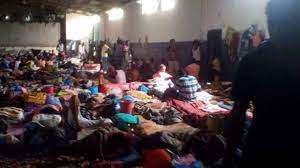
Lii tamit de dafay wane ay nit ñu bari ñoo xam ne ñoom ñépp ñoo bokku fiñ nekk. Am na ñoo xam ne dañoo tëdd ñii toog ñee taxaw. Mu mel ni am na ci ñoo xam ne daal dañoo sonnu lool.